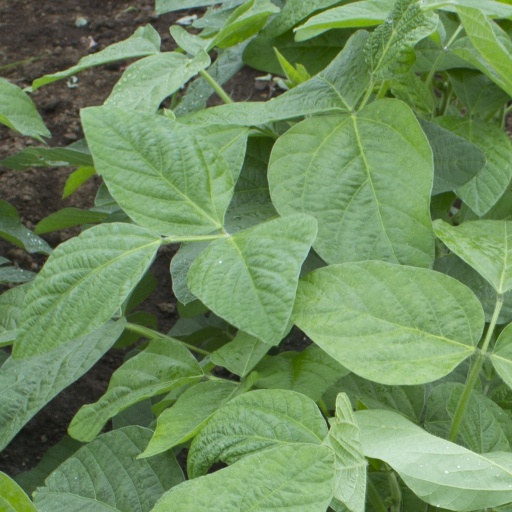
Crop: soybean